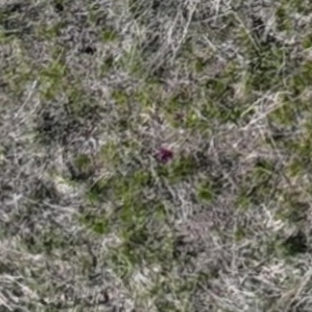
Month: may
Dye color: red
Dye concentration: low